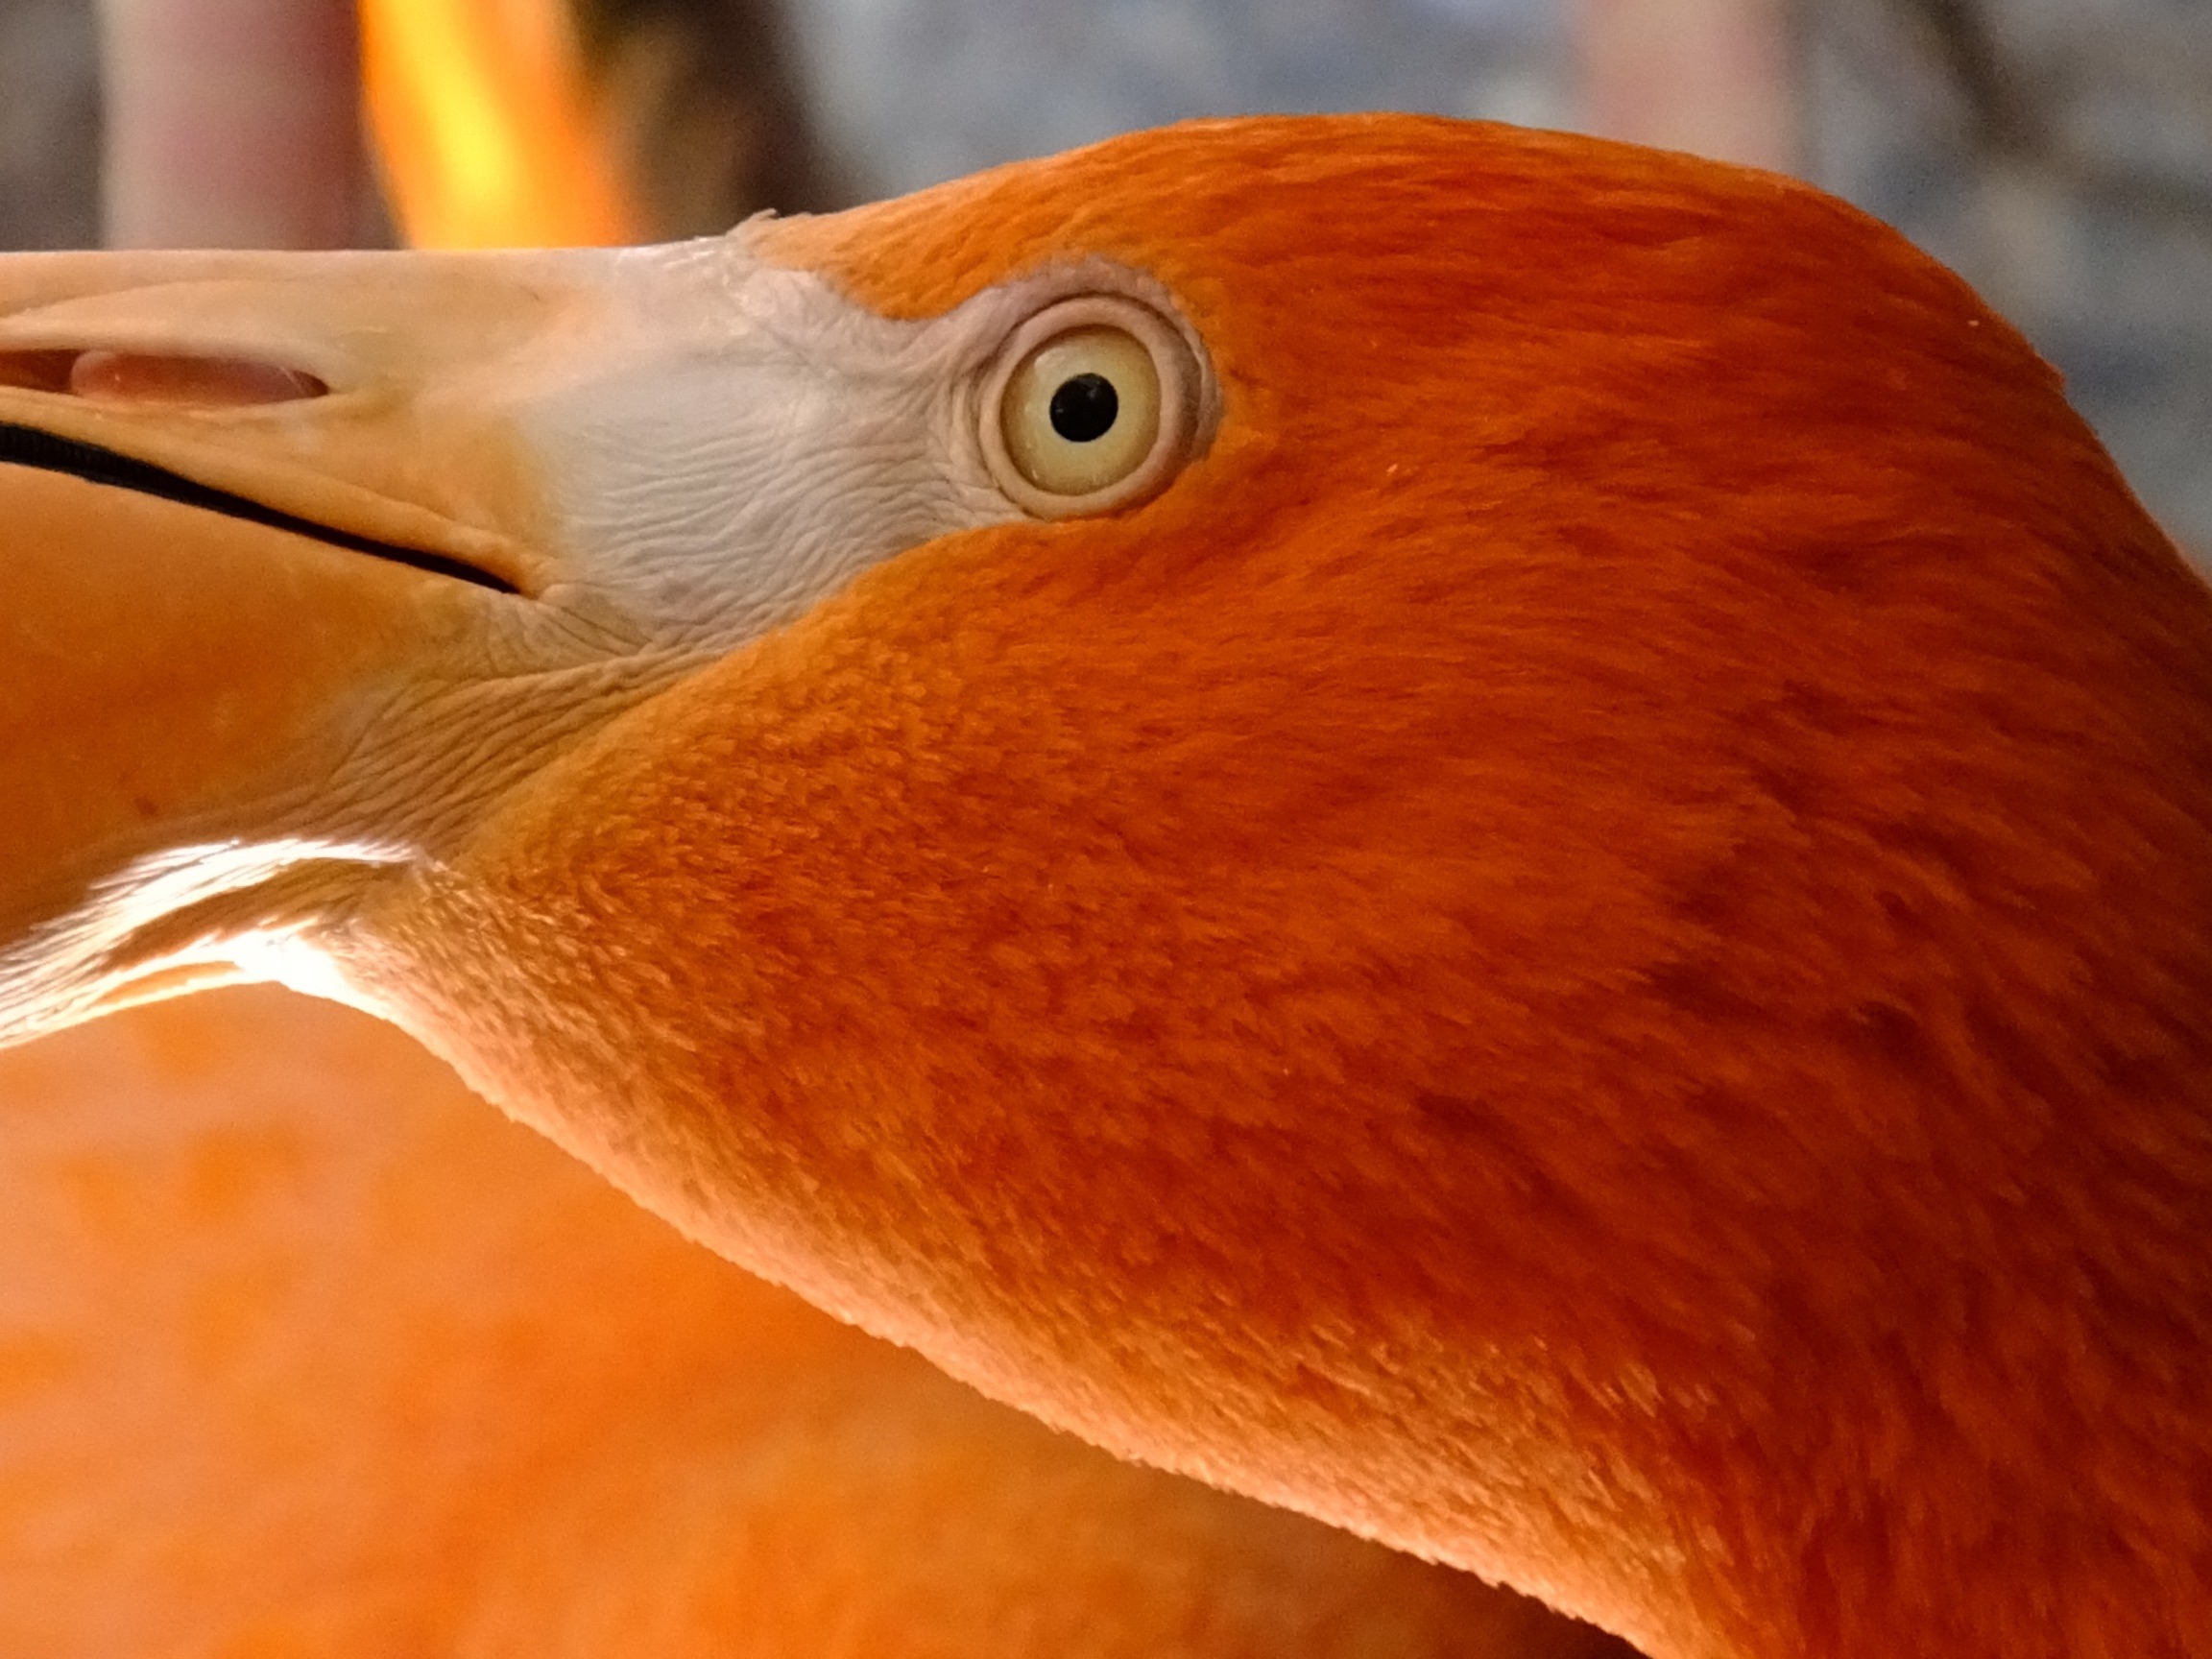
bird, peak, wildlife, beak, yellow, fauna, close up, eye, rosa, vertebrate, flamenco, ave, water bird, macro photography, old world flycatcher